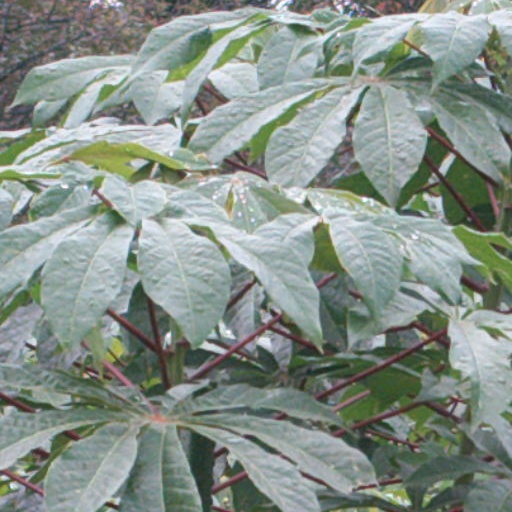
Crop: cassava